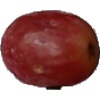
Label: Grape Pink 1